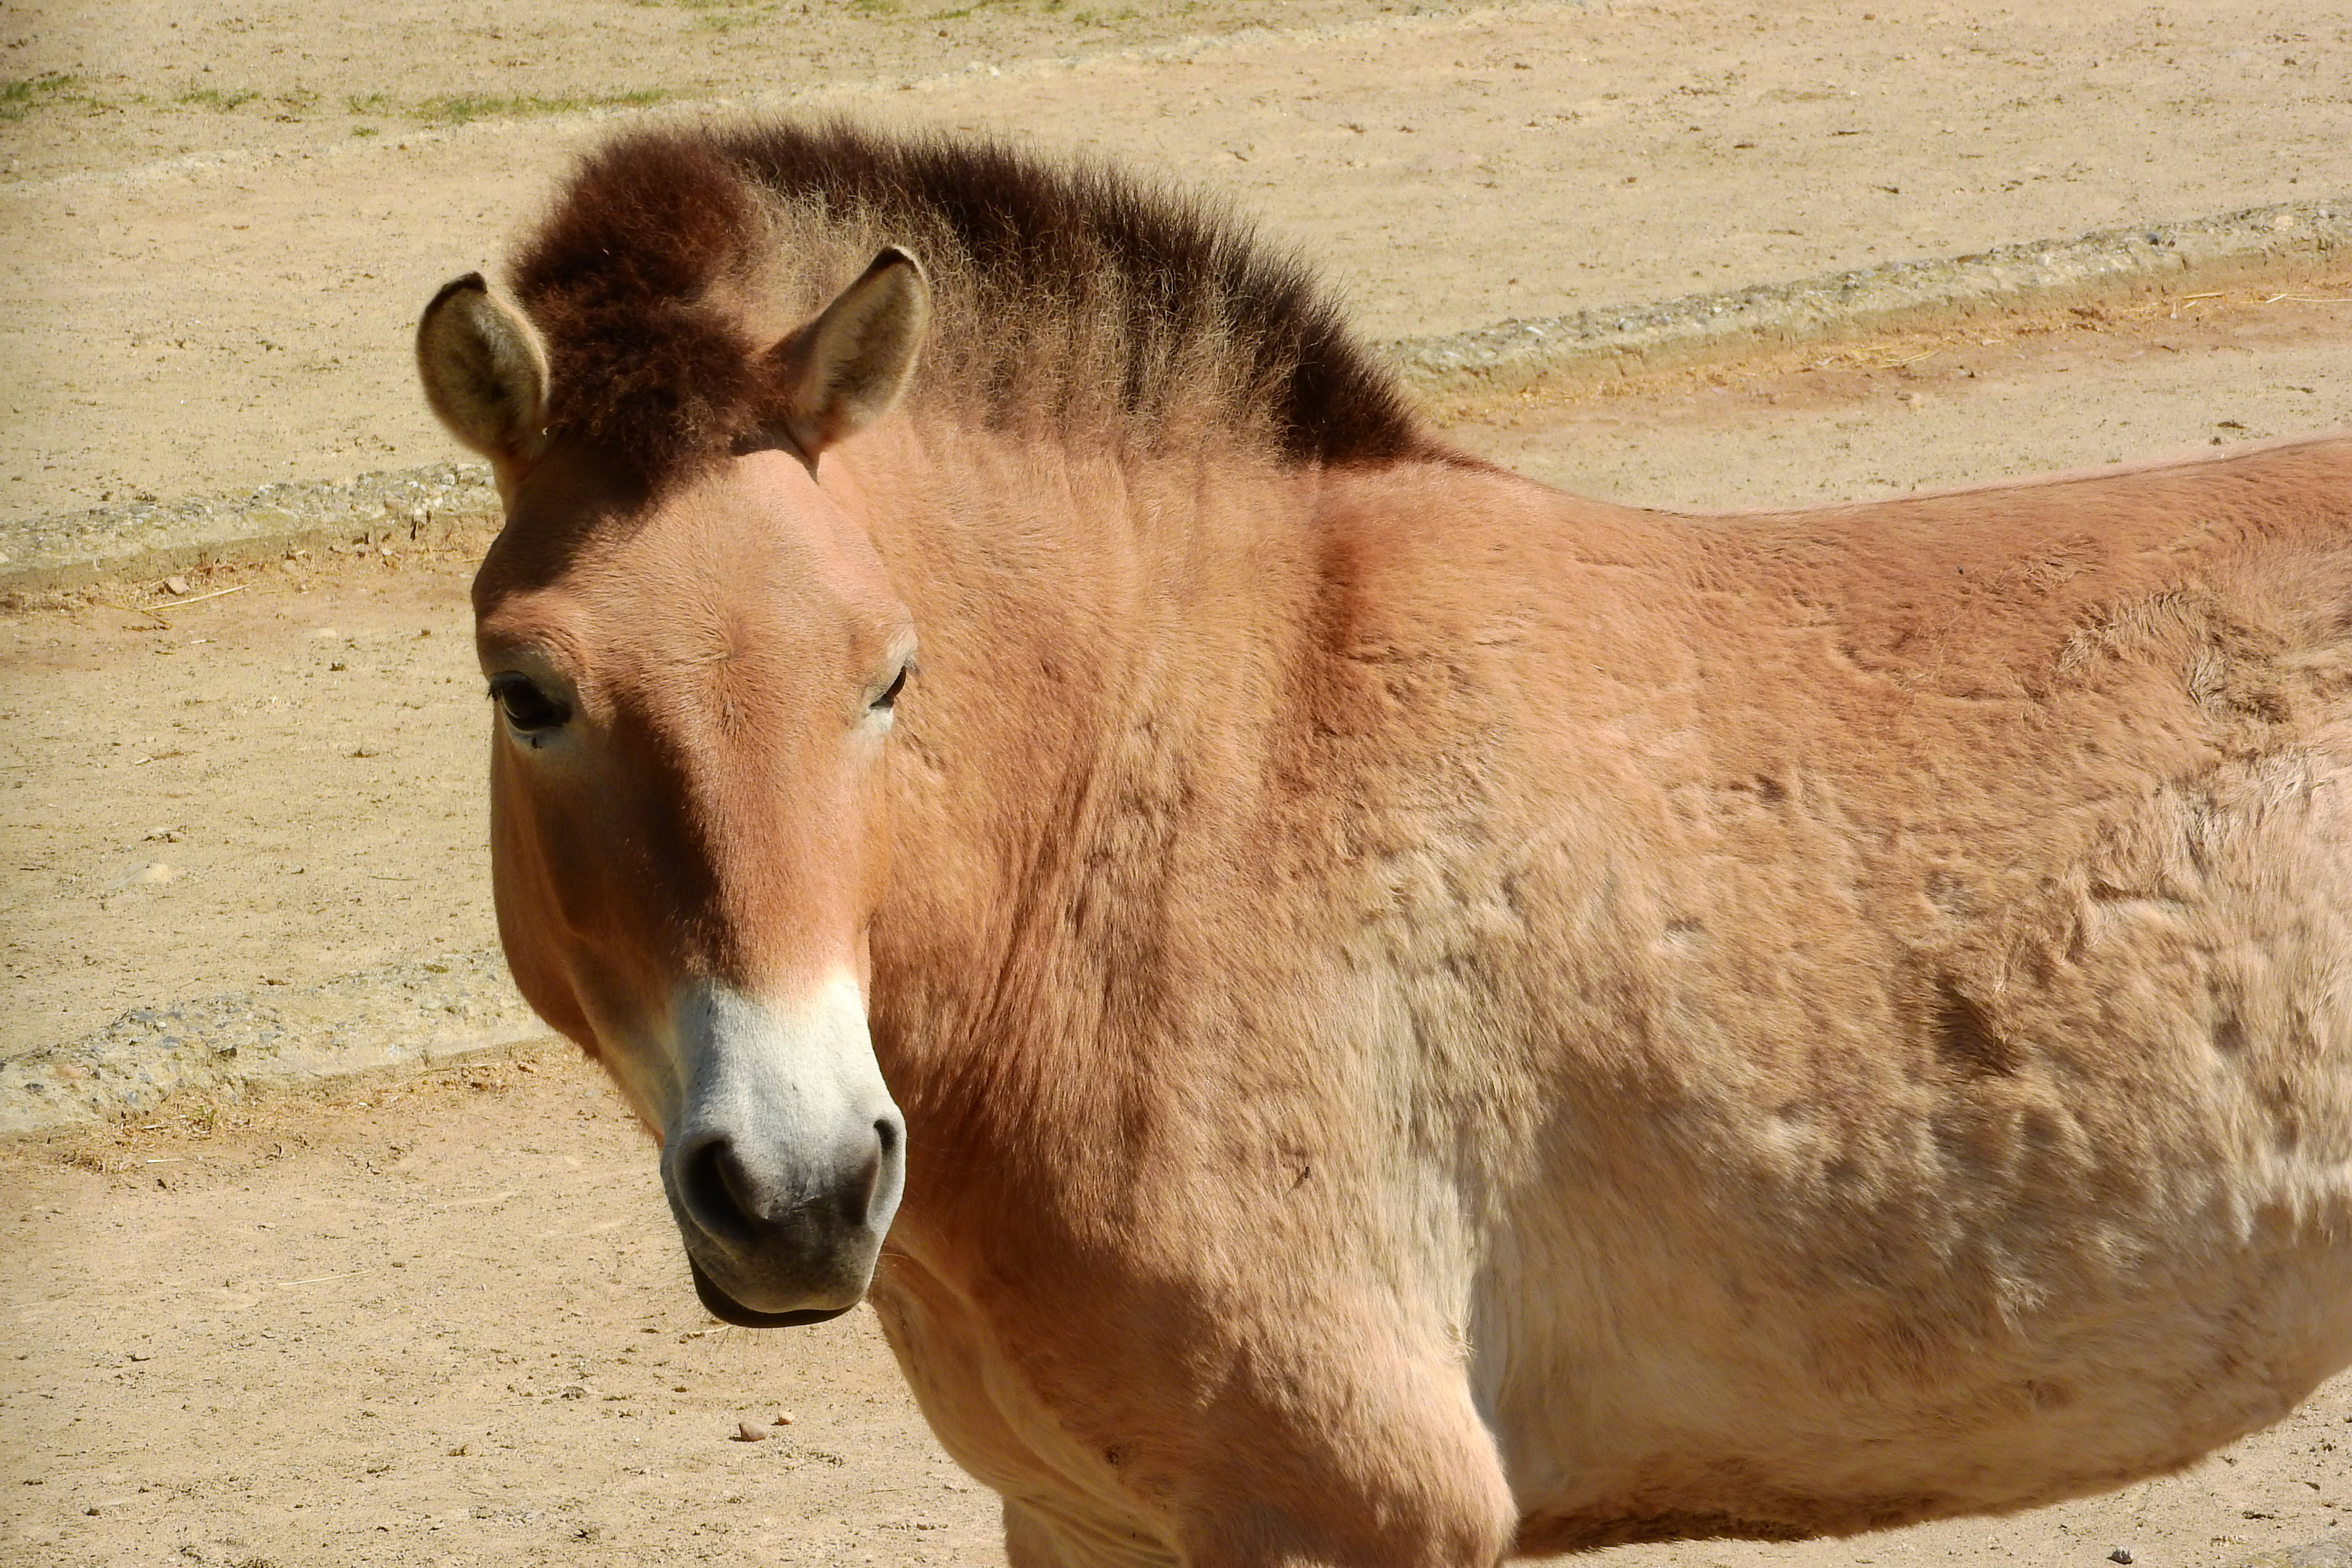
horse, mammal, stallion, mane, fauna, head, vertebrate, mare, foal, colt, pack animal, the prague zoo, przewalski's horse, equus przewalskii, horse like mammal, mustang horse